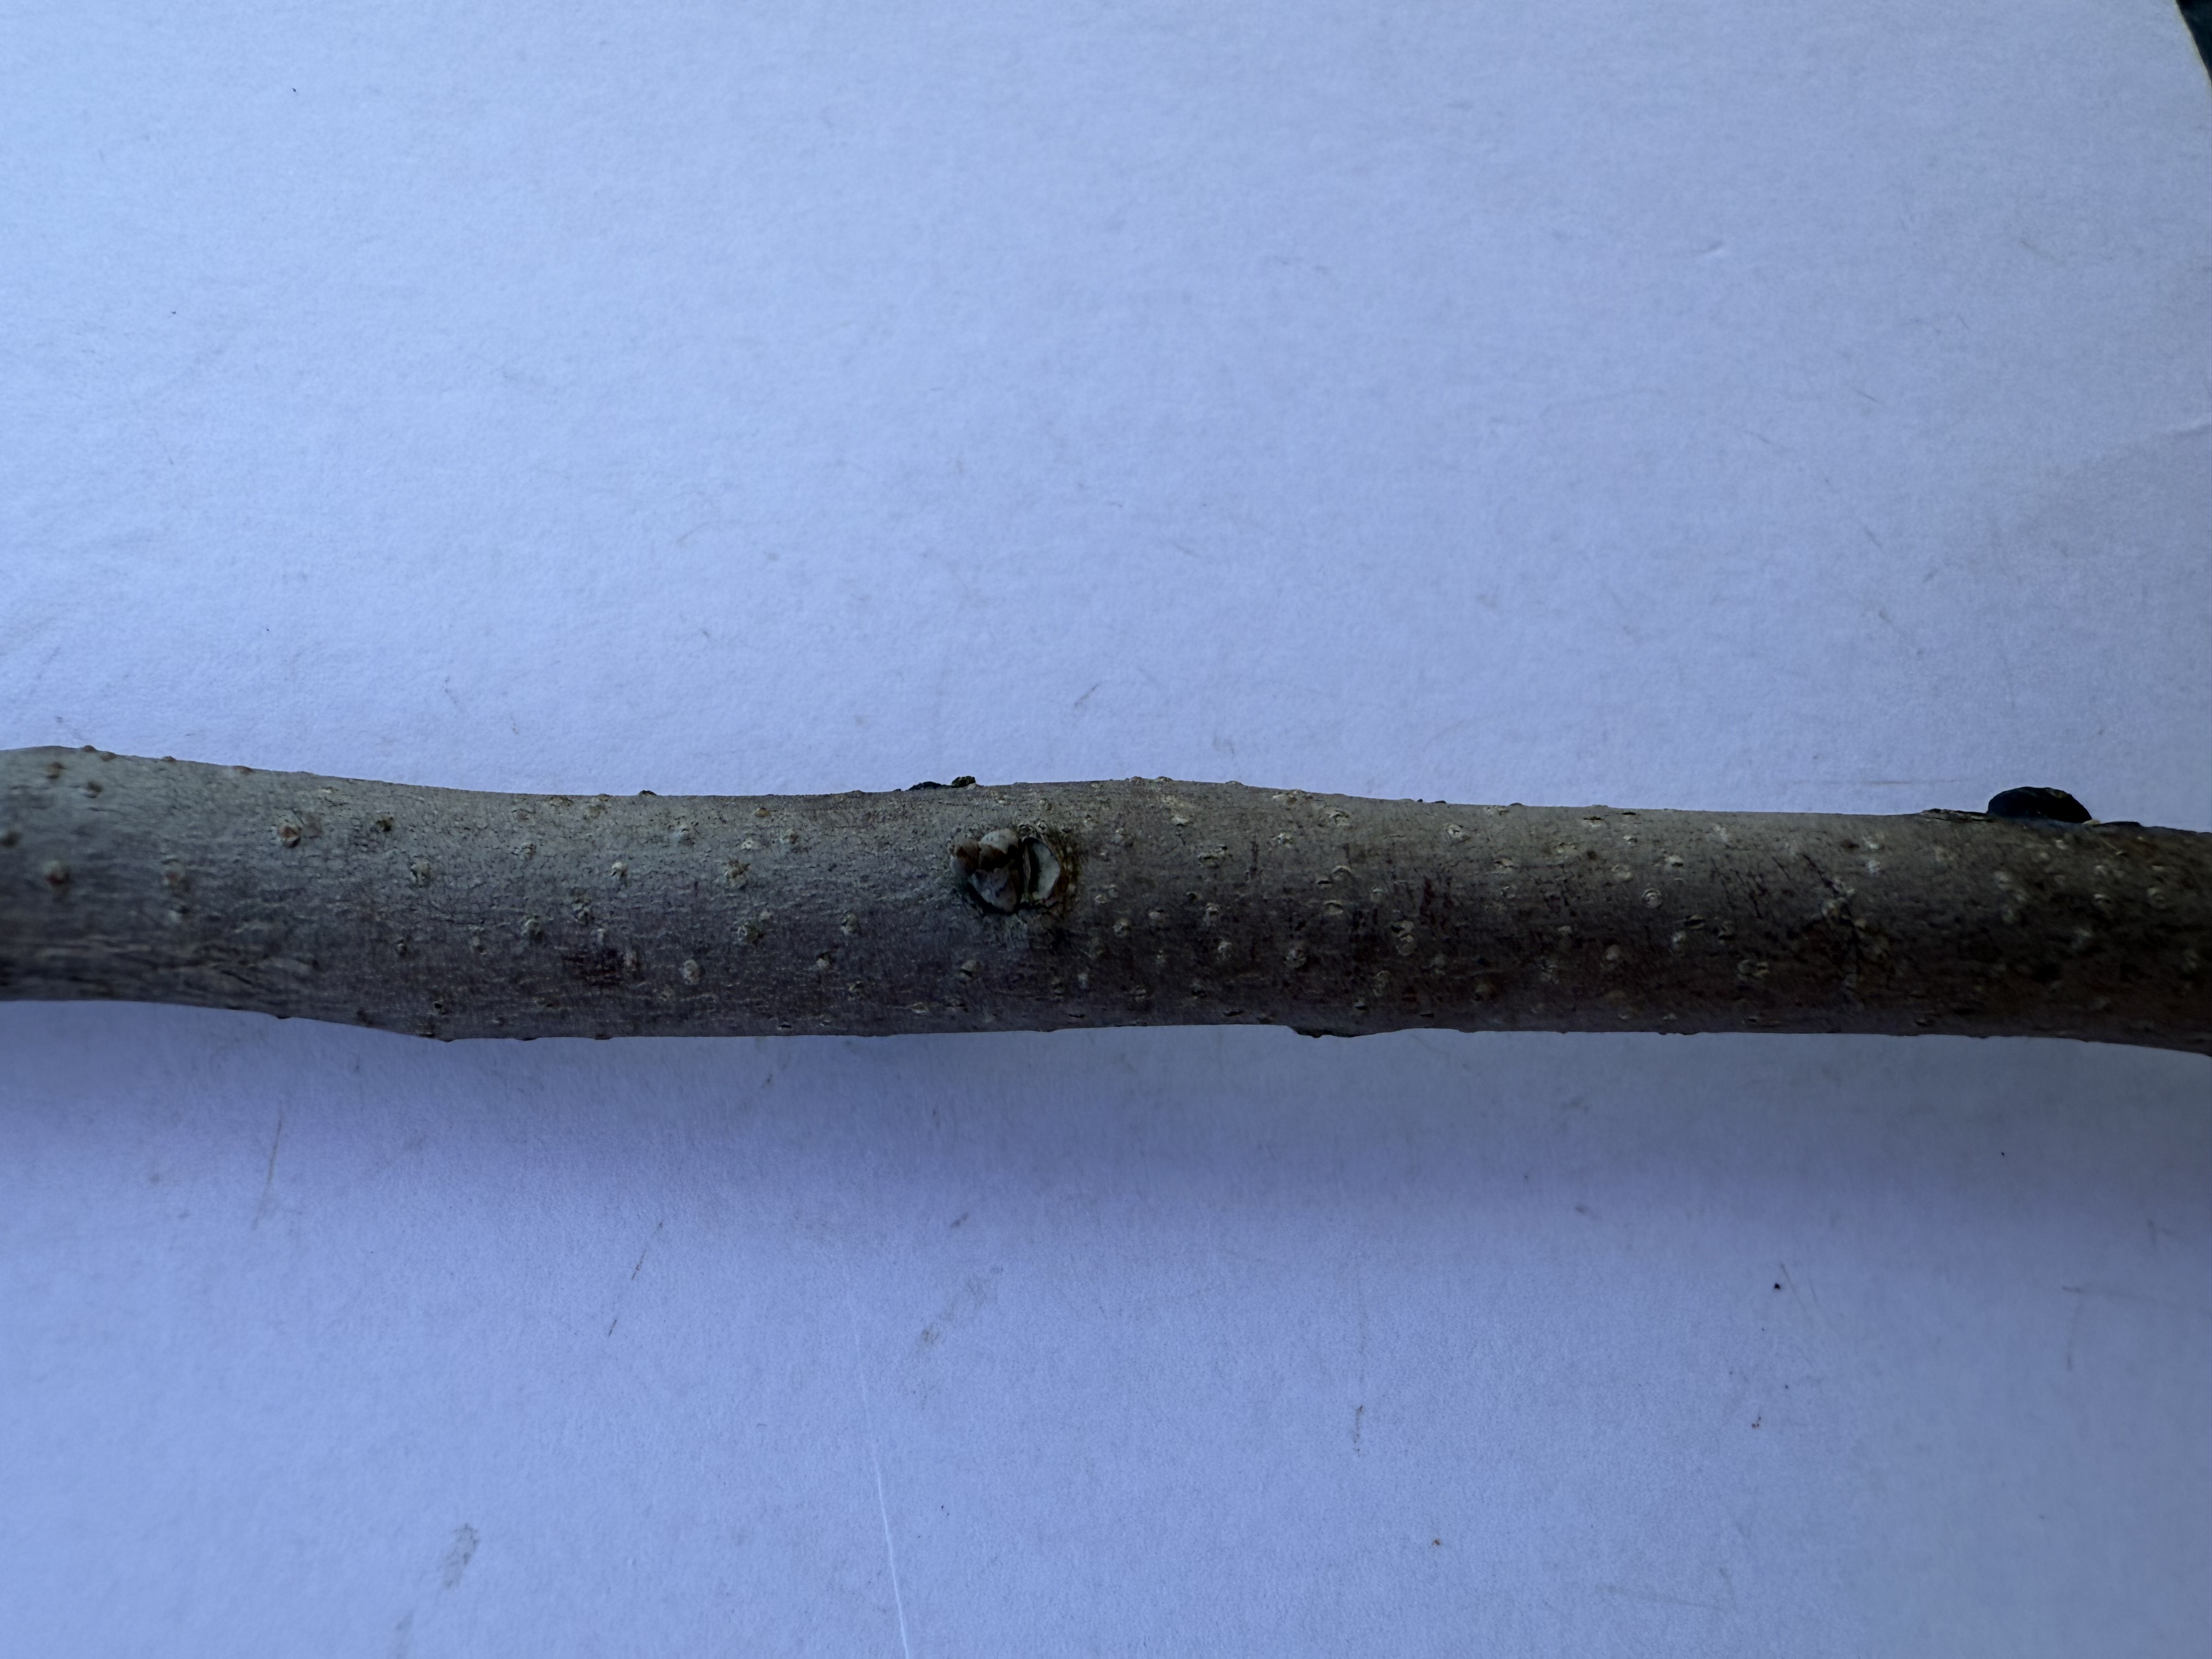
Variety: Hachiya Persimmon